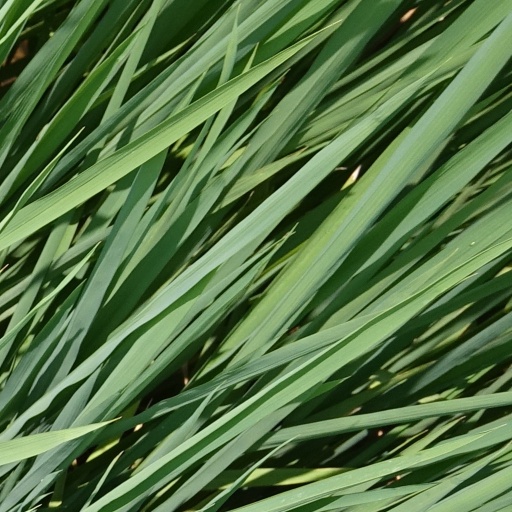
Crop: rice